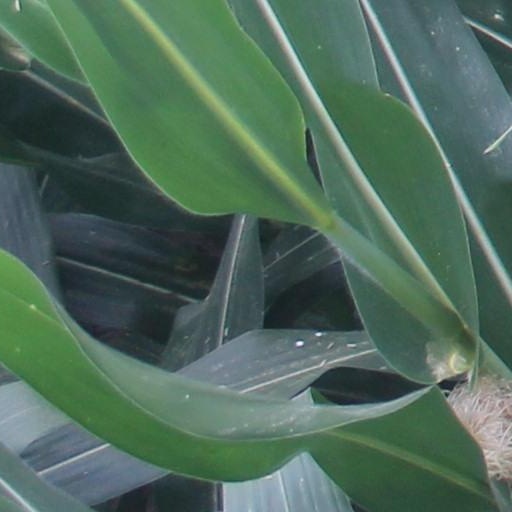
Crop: maize; corn